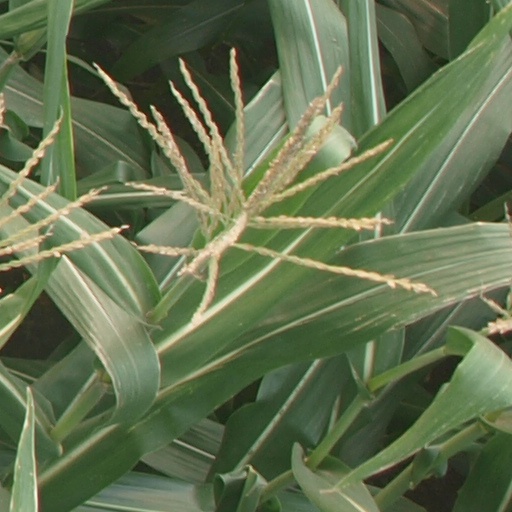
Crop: maize; corn